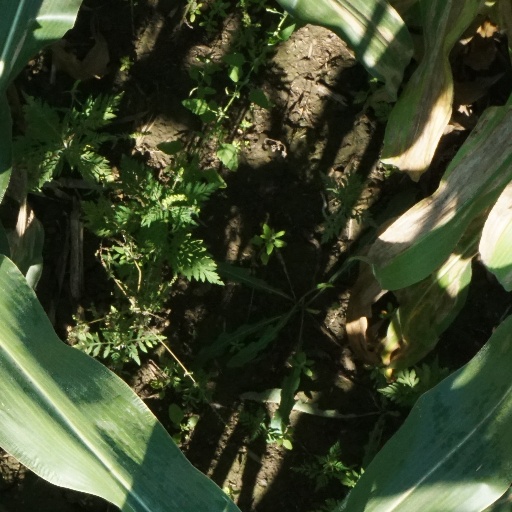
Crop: maize; corn